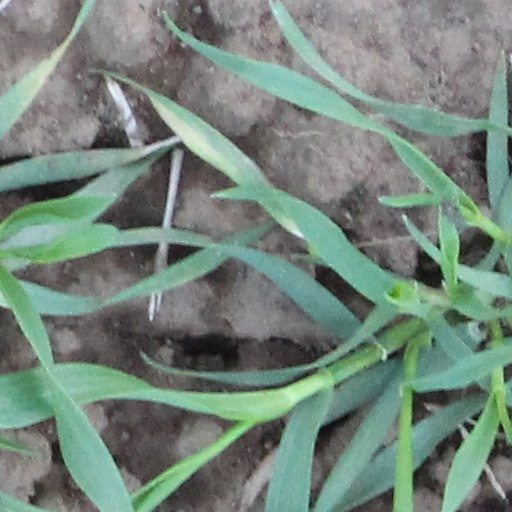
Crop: wheat